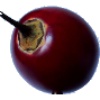
Label: Tamarillo 1